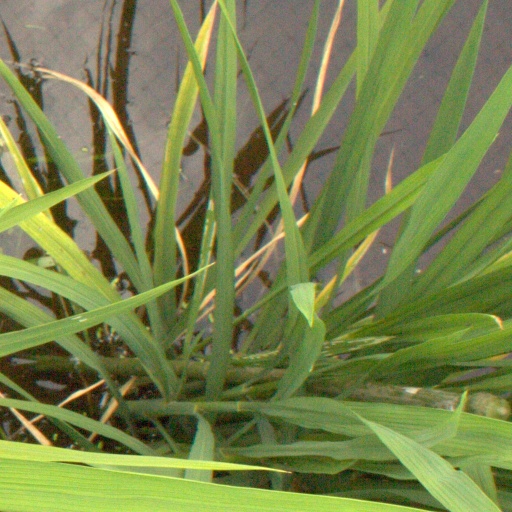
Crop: rice